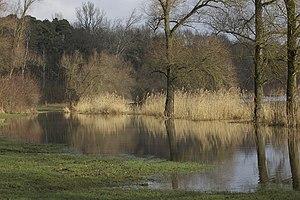
Roselières au milieu des prairies humides
La réserve naturelle nationale du Delta de la Sauer est une réserve naturelle nationale de la région Grand Est. Créée en 1997, elle s’étend sur 486 ha et protège une zone humide rhénane à la biodiversité remarquable.